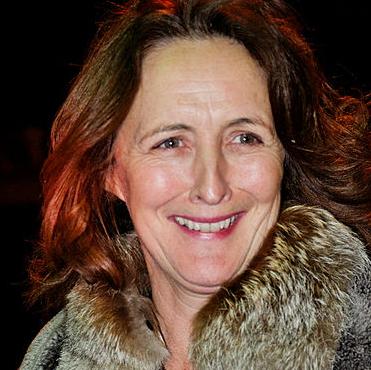
Age: 52